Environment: lab
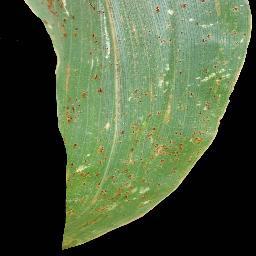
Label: common_rust